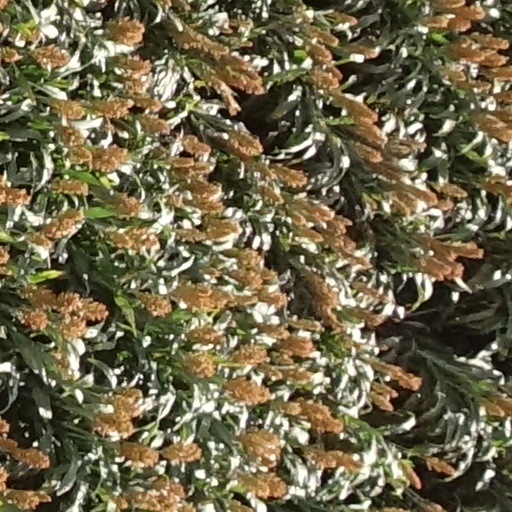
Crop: sorghum